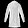
Label: Coat